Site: brandenburg
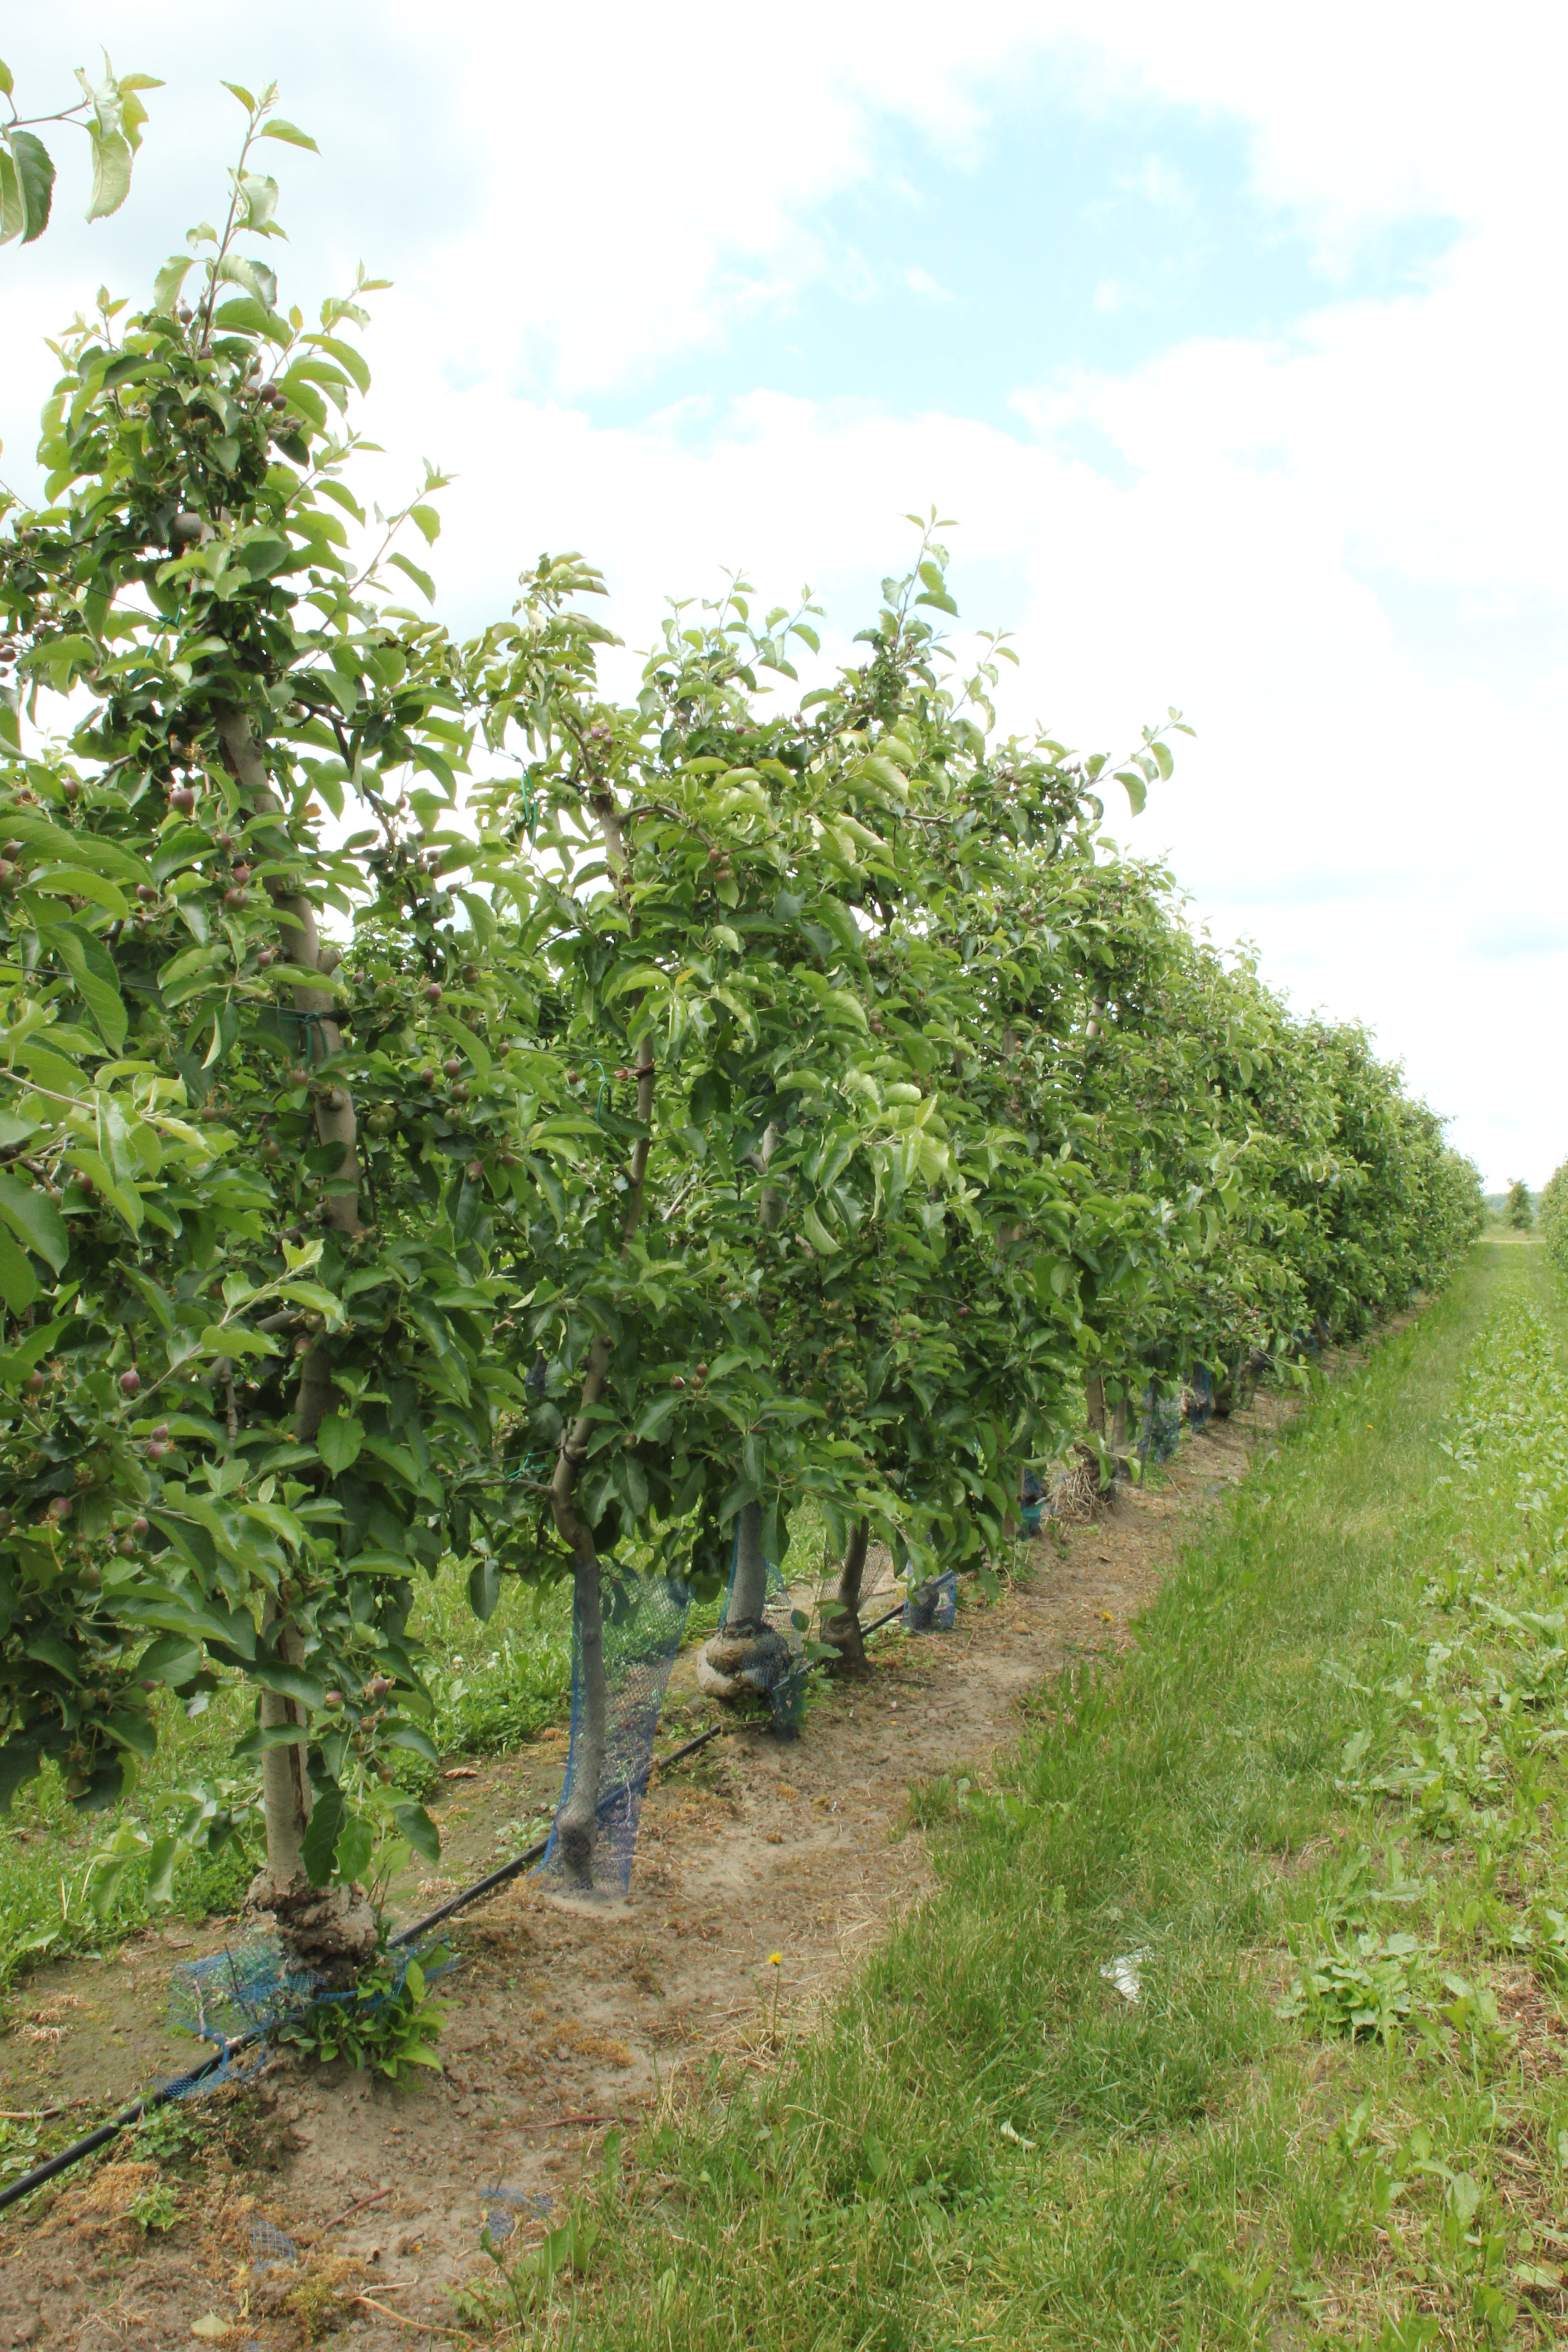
Growth stage (BBCH 72): Development of fruit